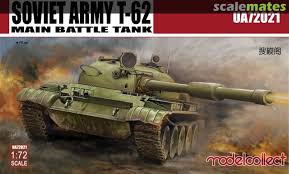
Label: Tank